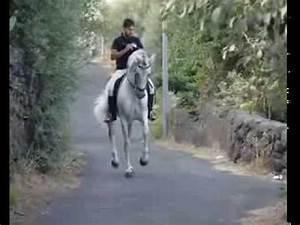
horse